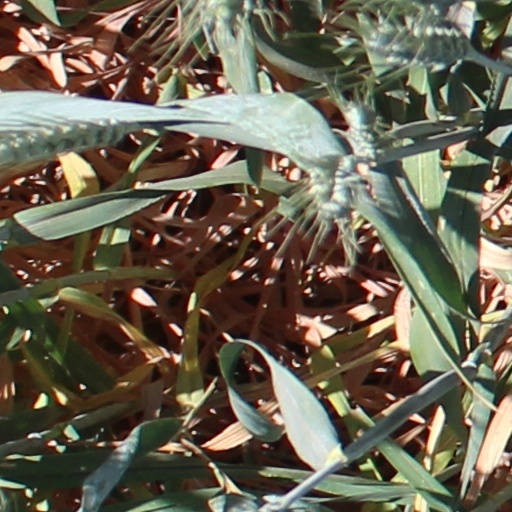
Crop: wheat